Allied Democratic Forces insurgency

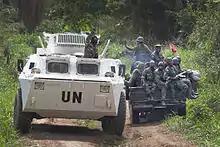

During March 2007, the UPDF engaged ADF groups in multiple firefights, killing at least 46 in Bundibugyo and Mubende districts. The biggest battle occurred on March 27, when the UPDF faced an estimated 60 ADF troops and killed 34, including three senior commanders. The UPDF claimed to have retrieved numerous weapons as well as documents that tie the ADF to the LRA.